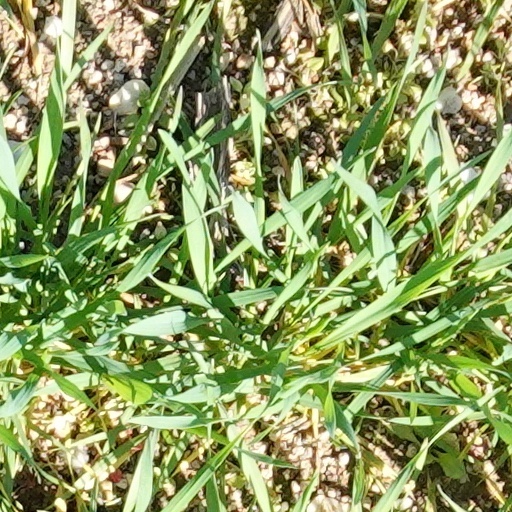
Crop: wheat